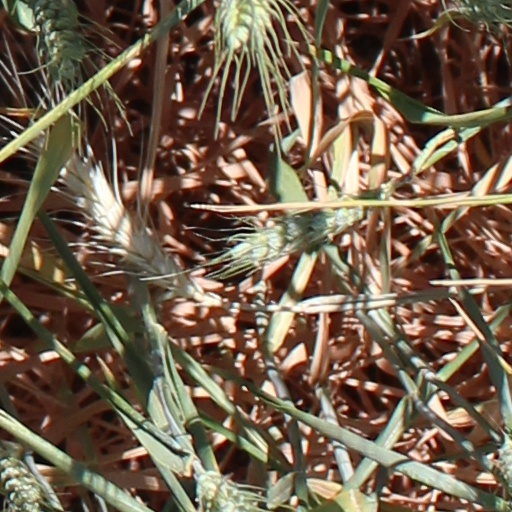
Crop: wheat